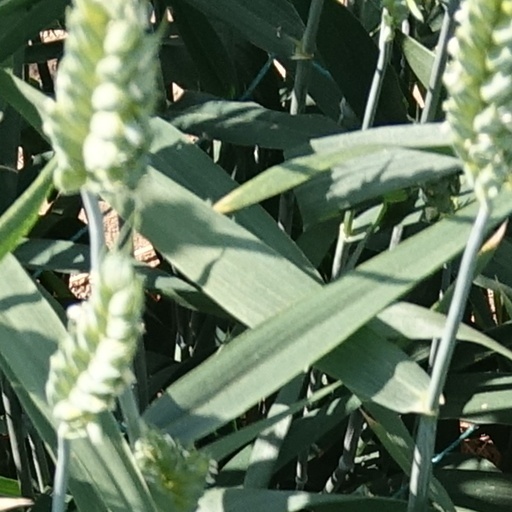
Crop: wheat